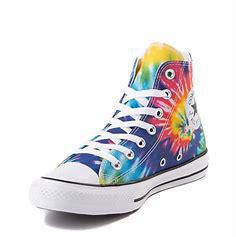
Brand: Converse
Model: Chuck Taylor All Star